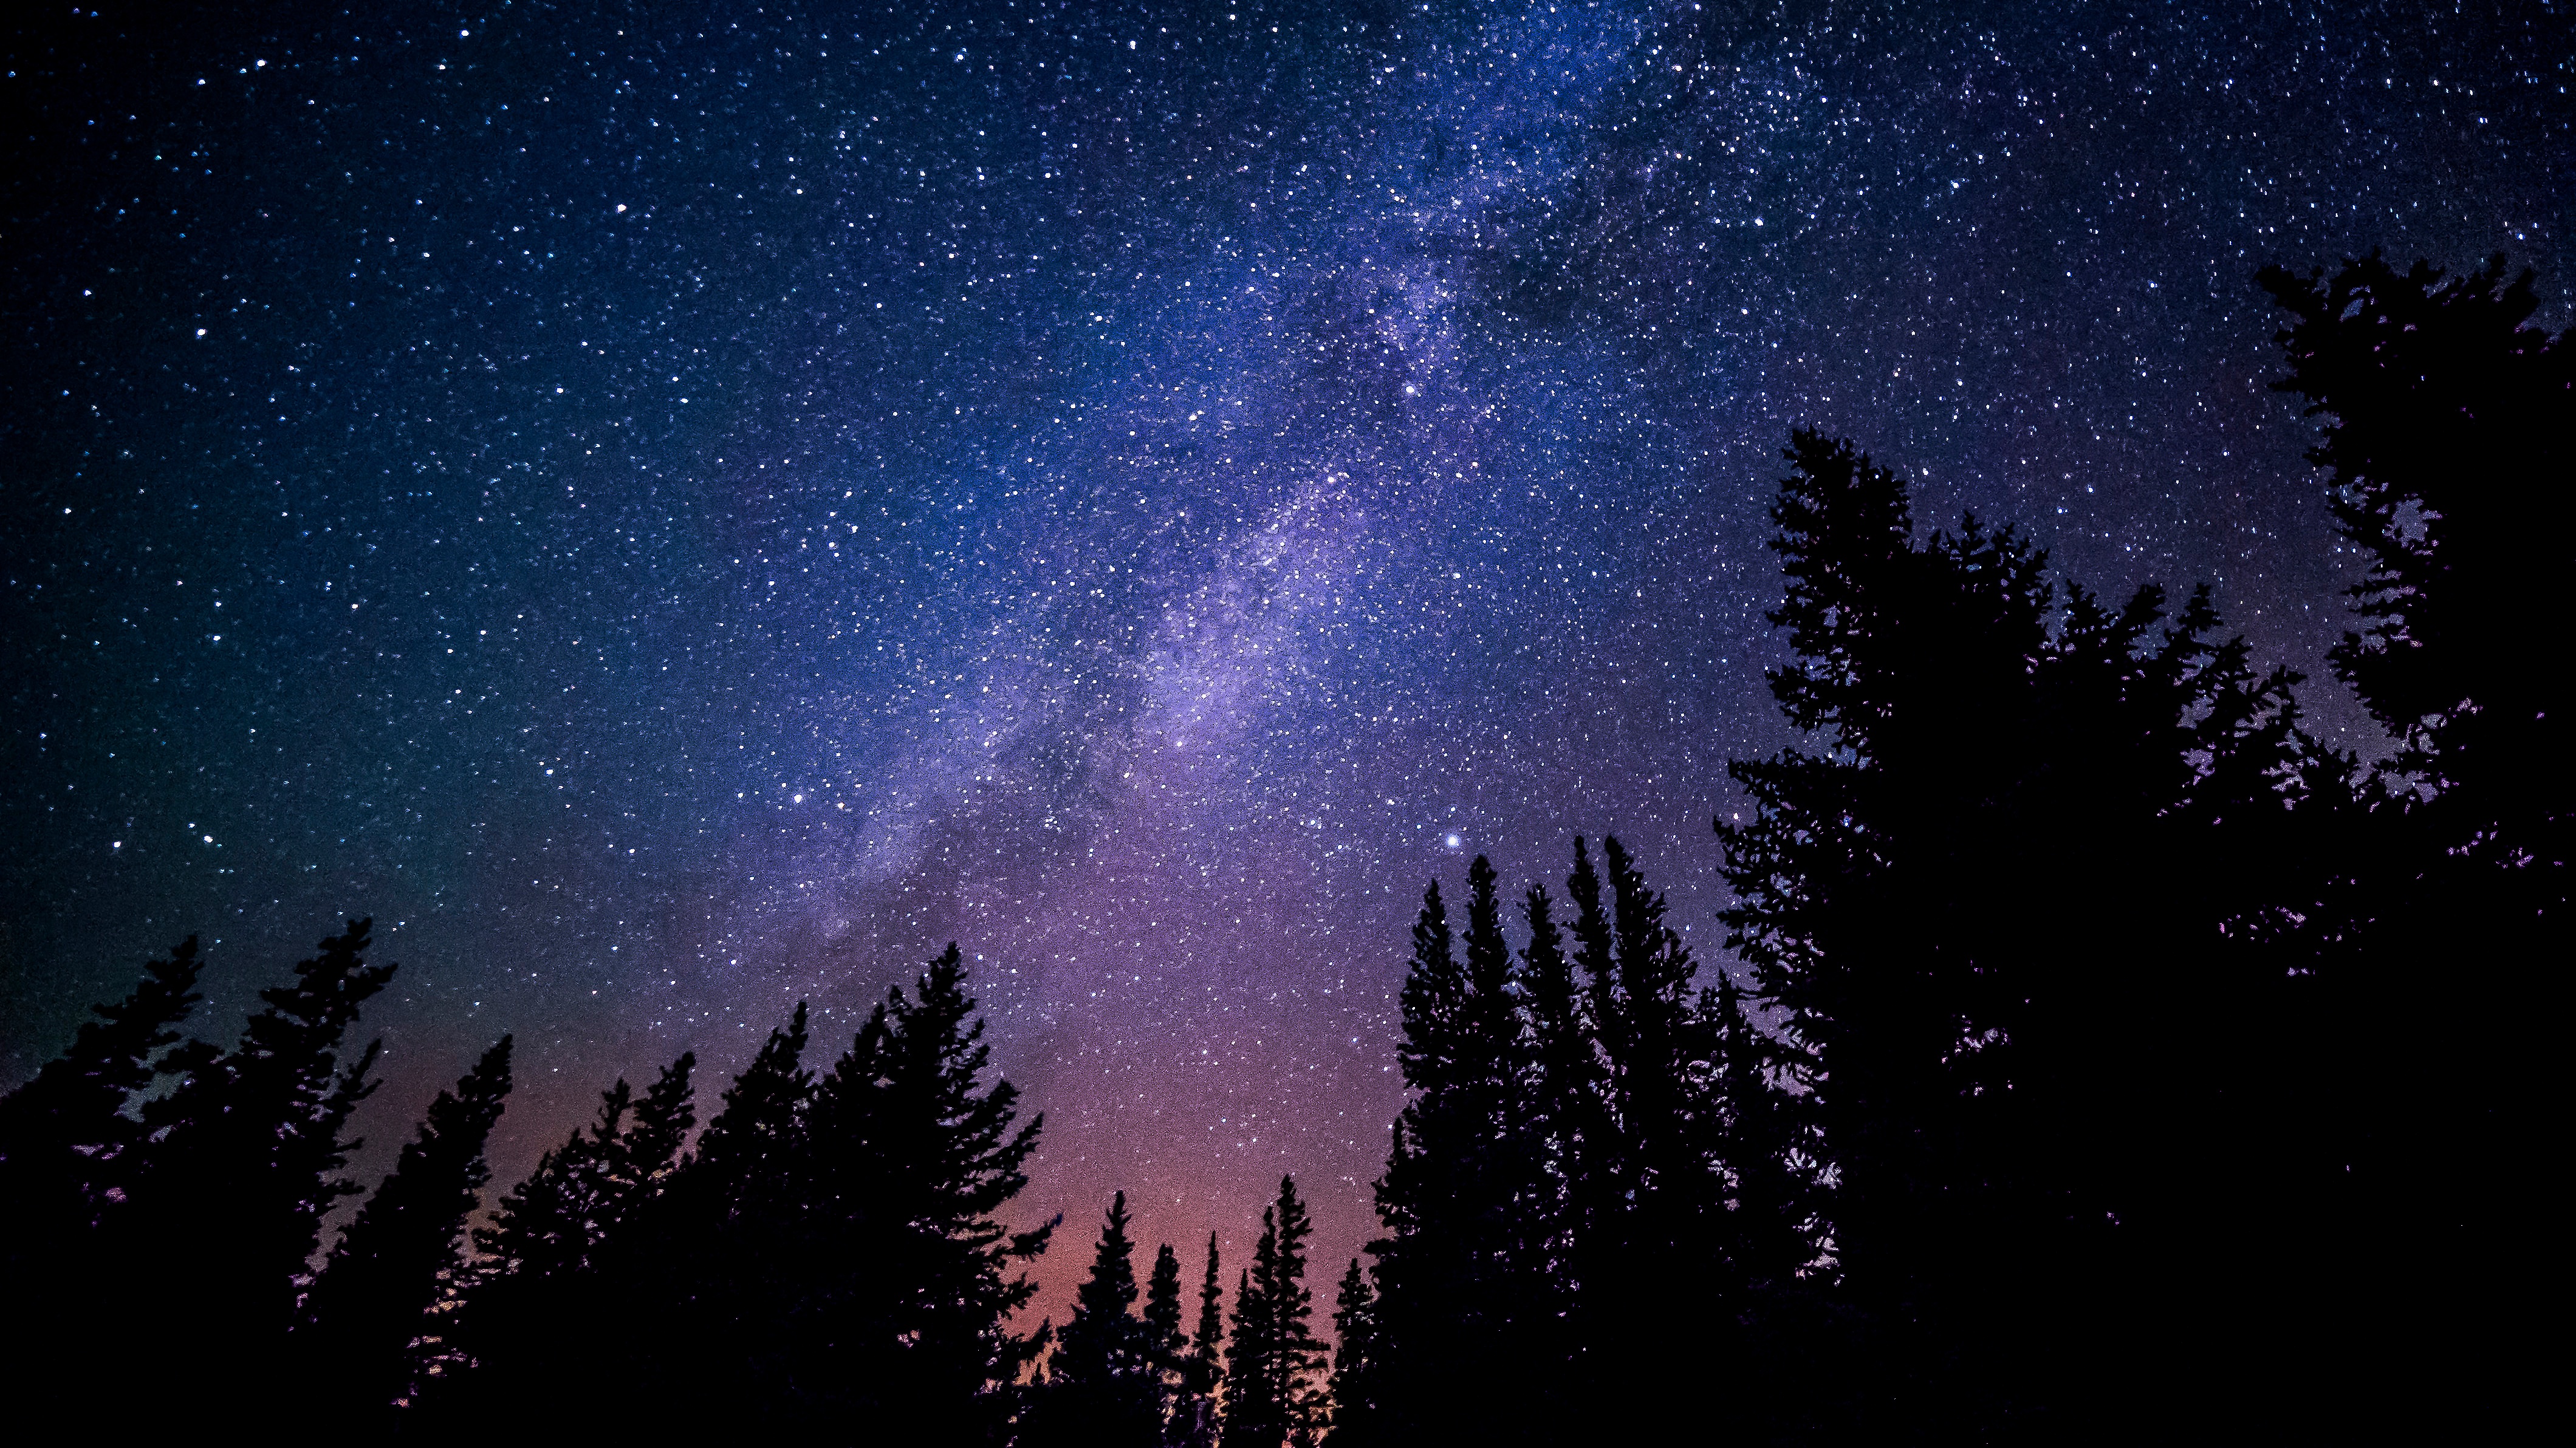
tree, sky, night, star, milky way, atmosphere, galaxy, night sky, astronomy, midnight, astronomical object